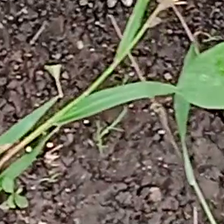
Weed species: Digitaria_SP_(Digitaria Sanguinalis )